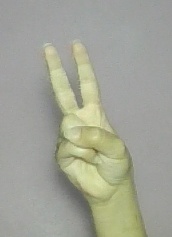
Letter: taa